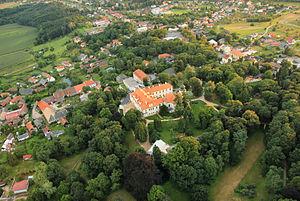
Loučeň est un bourg du district de Nymburk, dans la région de Bohême-Centrale, en République tchèque. Sa population s'élevait à 1 368 habitants en 2020.